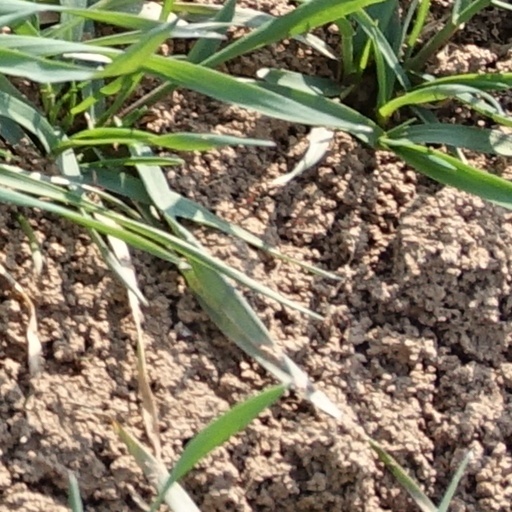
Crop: wheat